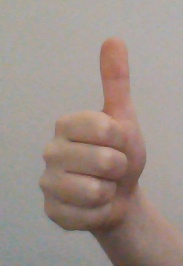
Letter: aleff